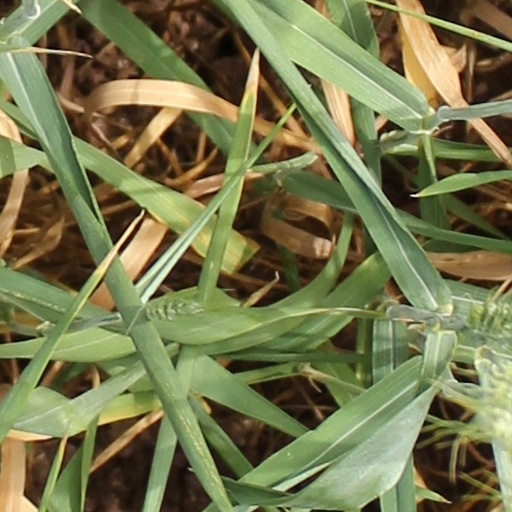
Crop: wheat